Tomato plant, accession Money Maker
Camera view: horizontal (90 deg, fisheye); turntable rotation: 330 degrees
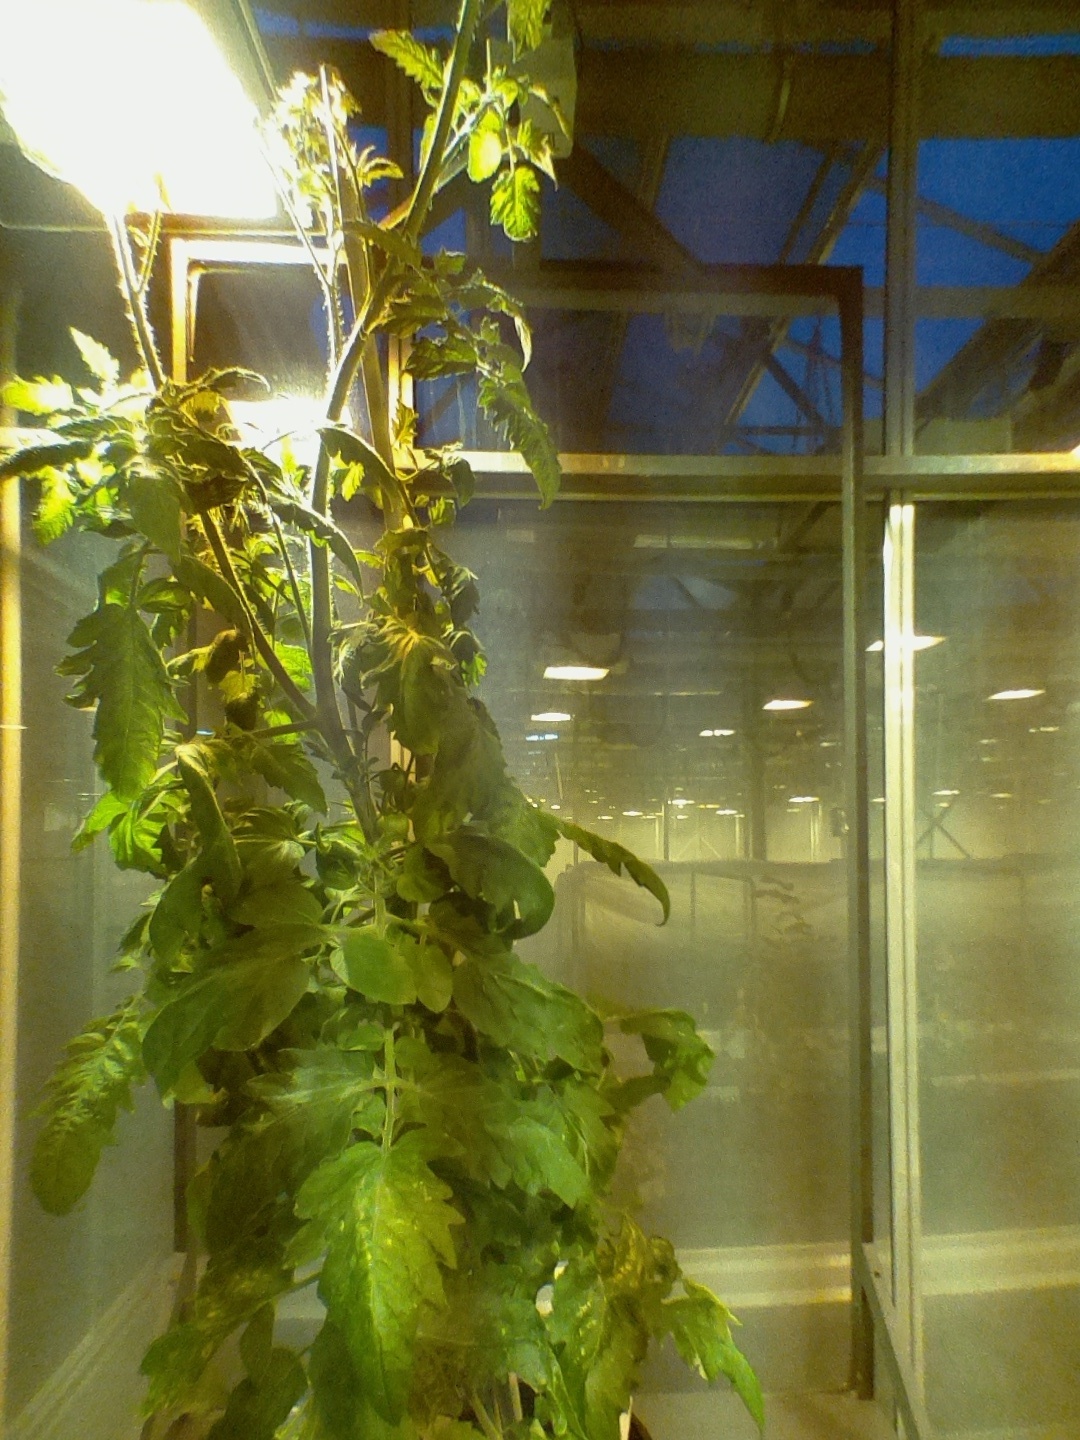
BBCH growth stage 71: 10%-20% of final fruit size